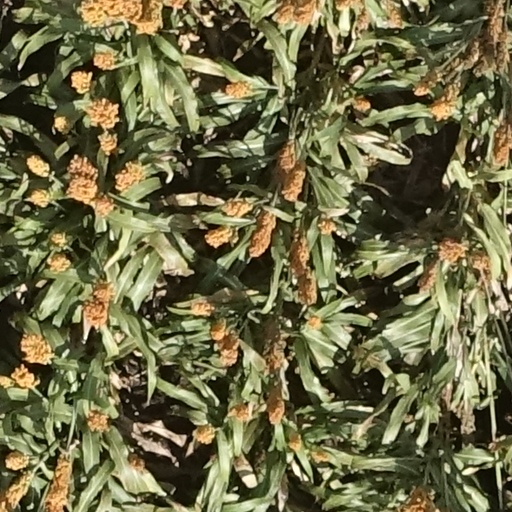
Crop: sorghum